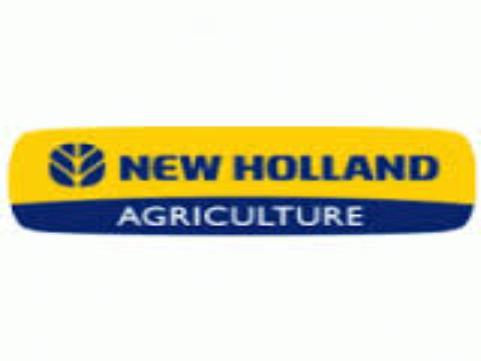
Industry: Others